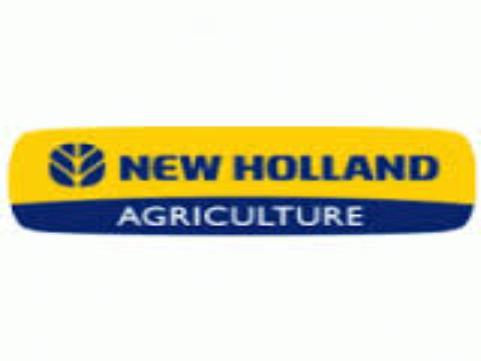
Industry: Others